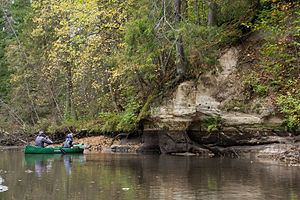
Ahja (flod)
Ahja er en biflod til den større flod Emajõgi i det sydøstlige Estland, og er med sine 95 km blandt landets længste floder og den fjerdelængste biflod. Afvandingsområdet er på 1.073 km², og floden har cirka 88 meters højdeforskel.